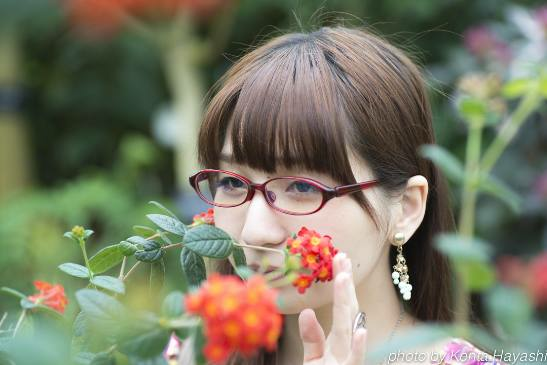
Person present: Yes